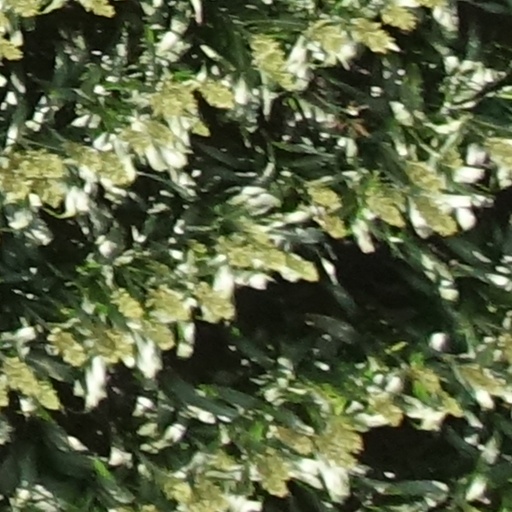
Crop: sorghum